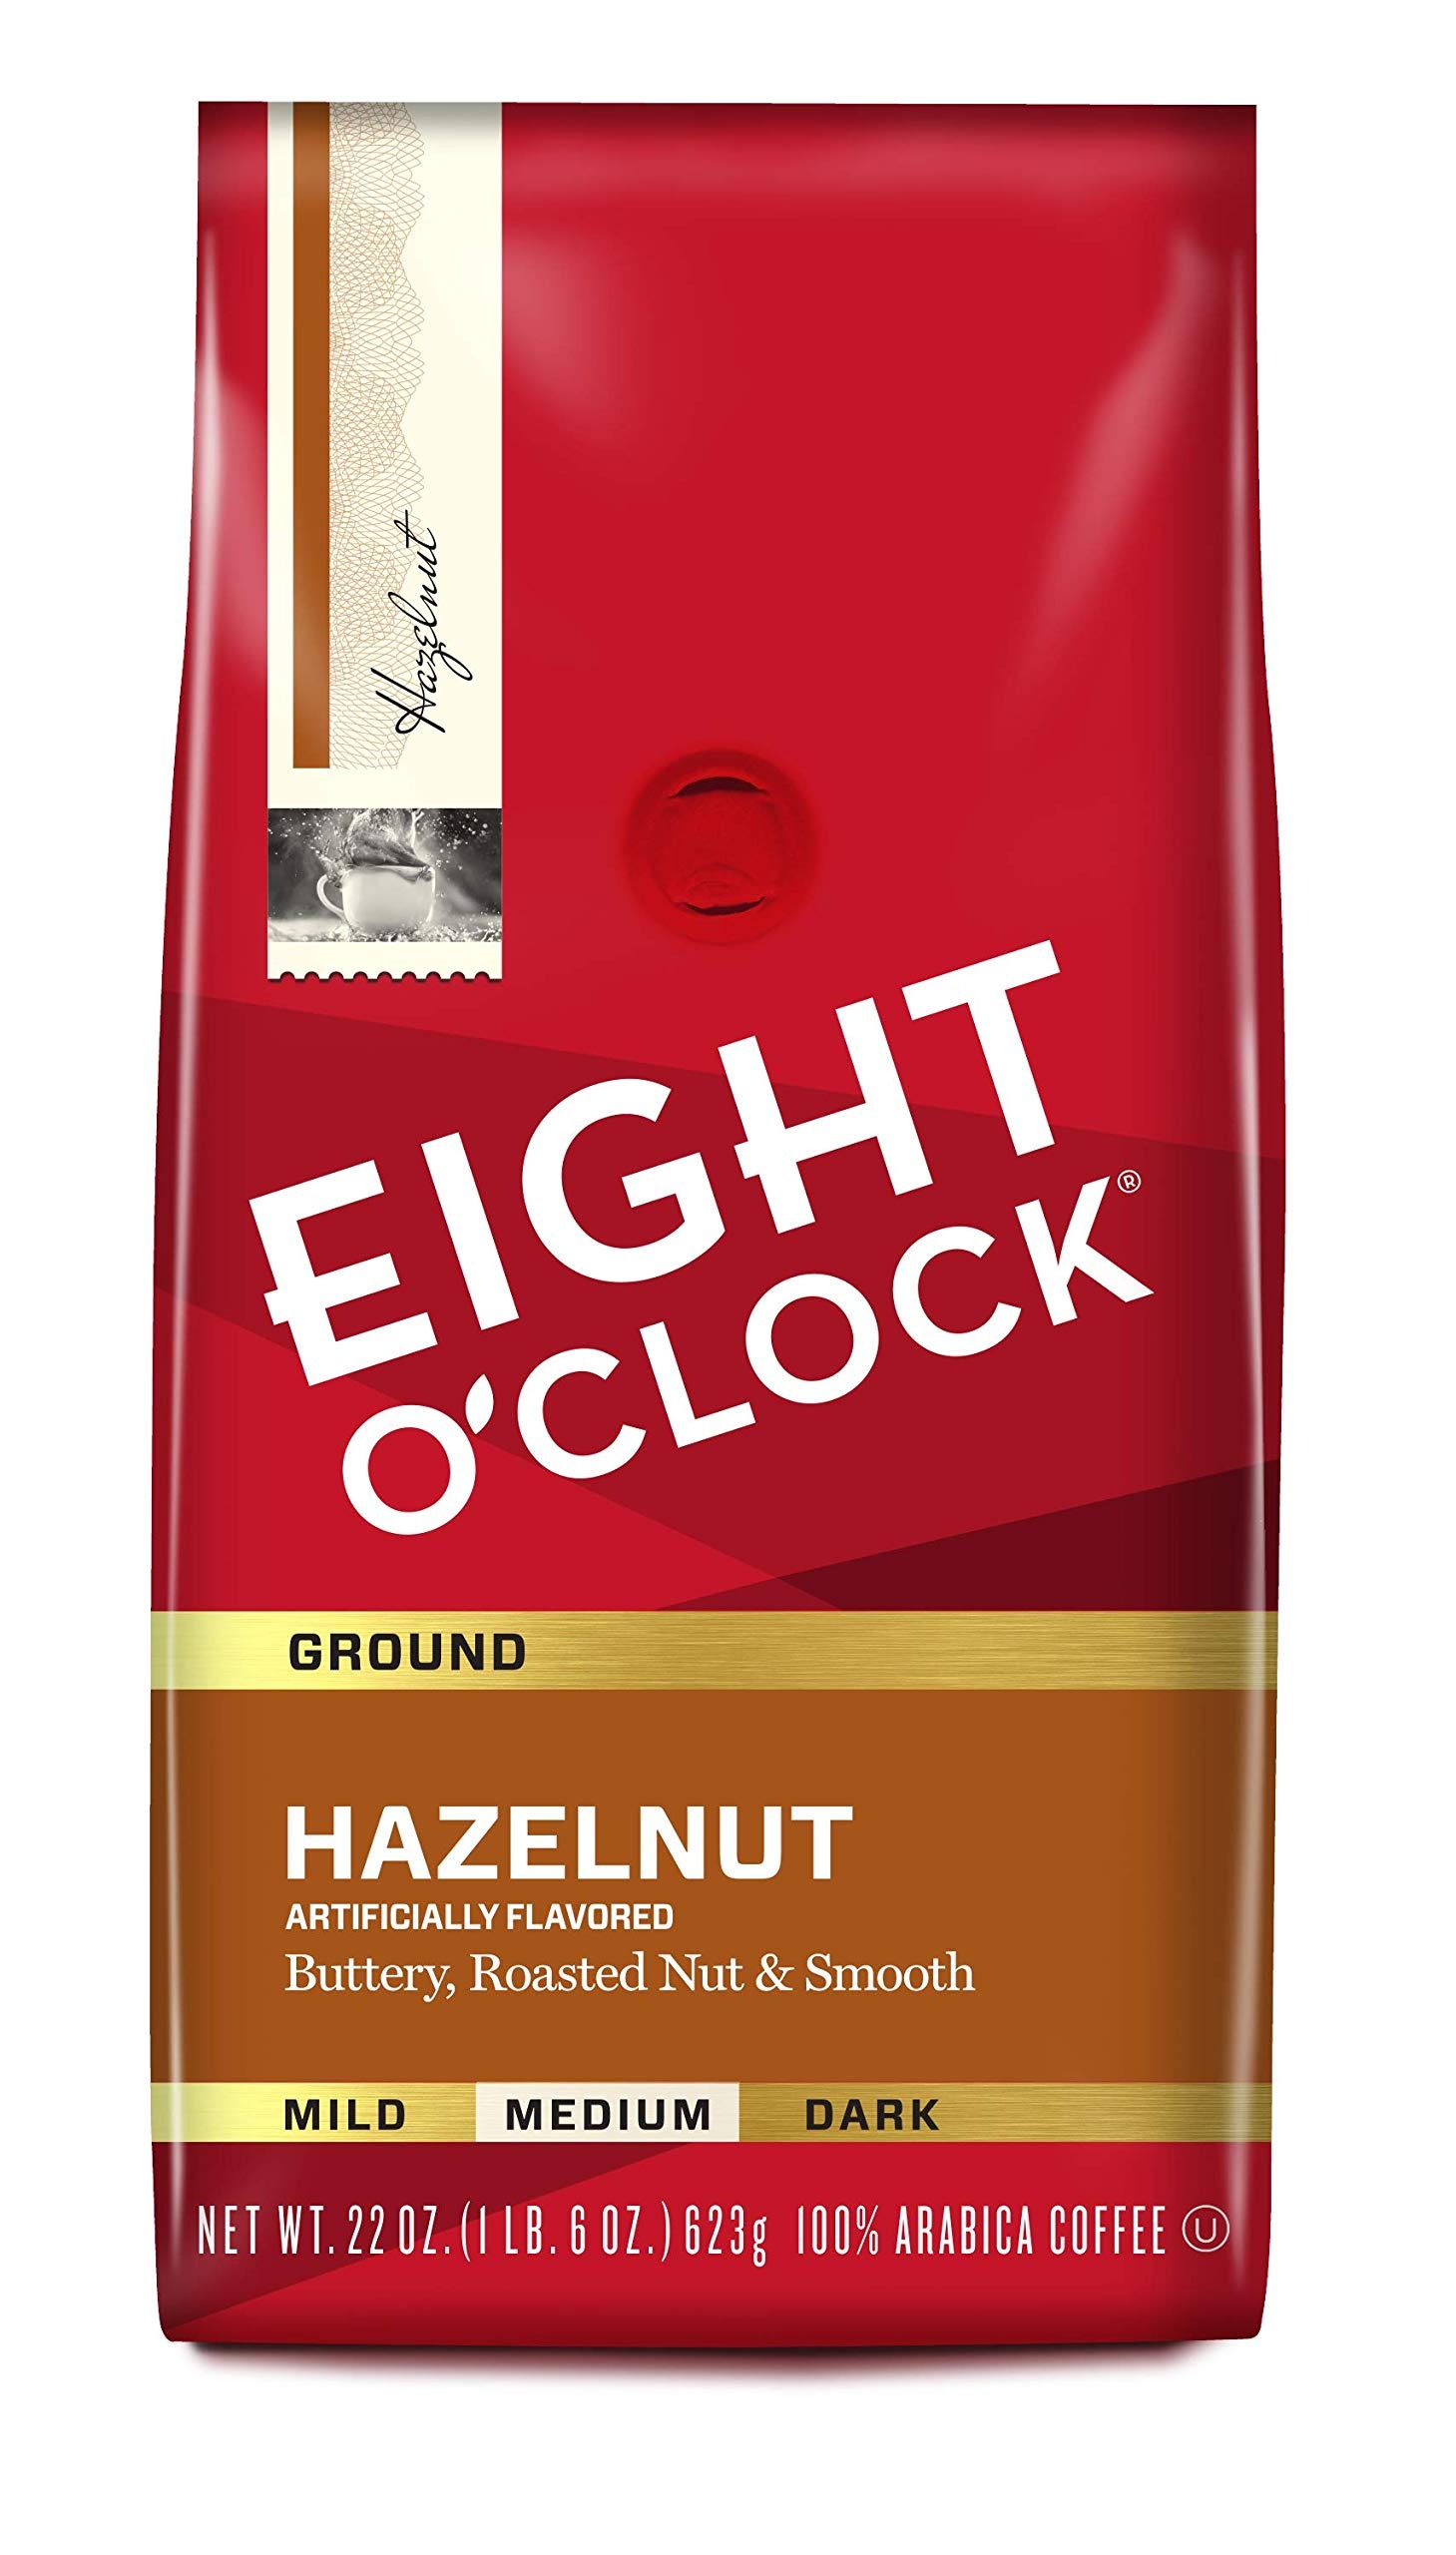
Item Name: Eight O'Clock Ground Coffee, Hazelnut, 22 Ounce
Bullet Point 1: GREAT TASTING Coffee for over 100 years – Winey notes and a rich, elegant aroma with a full-bodied finish. All of roasting is done at our own facility in Maryland, USA
Bullet Point 2: MEDIUM ROASTED COFFEE: The coffee beans are roasted to a delightful medium finish to allow both the coffee and hazelnut accents to perfectly enhance each other
Bullet Point 3: BOLD FLAVORS: The coffee beans are then expertly infused with roasted hazelnut flavors and a sweet, buttery aroma that you look for in a perfect cup of hazelnut coffee
Bullet Point 4: QUALITY GUARANTEED: 100% Arabica beans for premium quality and taste, Kosher certified
Bullet Point 5: COMMITMENT TO ENVIRONMENT: Through partnerships with different coffee organizations, we hope to support the coffee farming community with the goal to help improve the quality of life for all people involved in the coffee supply chain
Value: 22.0
Unit: Ounce

Price: 7.19